Carolina Amor de Fournier

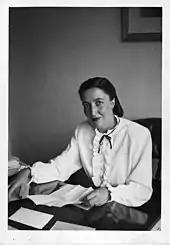
Carolina Amor de Fournier

Carolina Amor de Fournier (1908–1993) was a Mexican editor, writer and translator. She was a founder of the Mexican scientific publishing company, La Prensa Médica Mexicana, and for many years, served as its director and editor. She was also co-founder in 1965 of Siglo XXI Editores. In 1980, she received the Merito Editorial. Born in Mexico City, her parents were Carolina Schmidtlein y García Teruel (of German and Spanish origin) and Emmanuel Amor Subervielle (of Spanish and French origin). Amor had six siblings. Her sister, Guadalupe Amor, was a poet, her sister, Inés Amor an important Mexican galerist and her niece, Elena Poniatowska Amor, was a writer. Amor died in Mexico City.